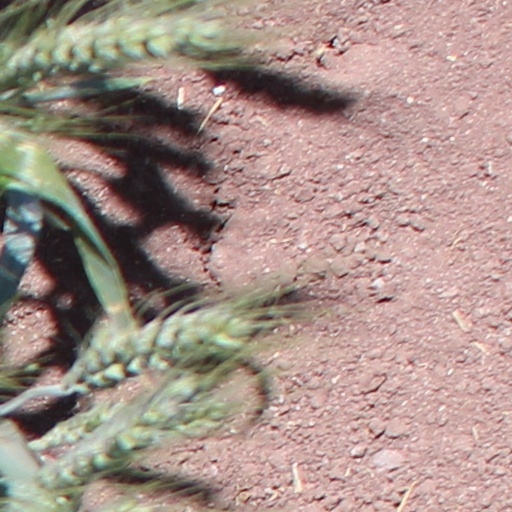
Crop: wheat